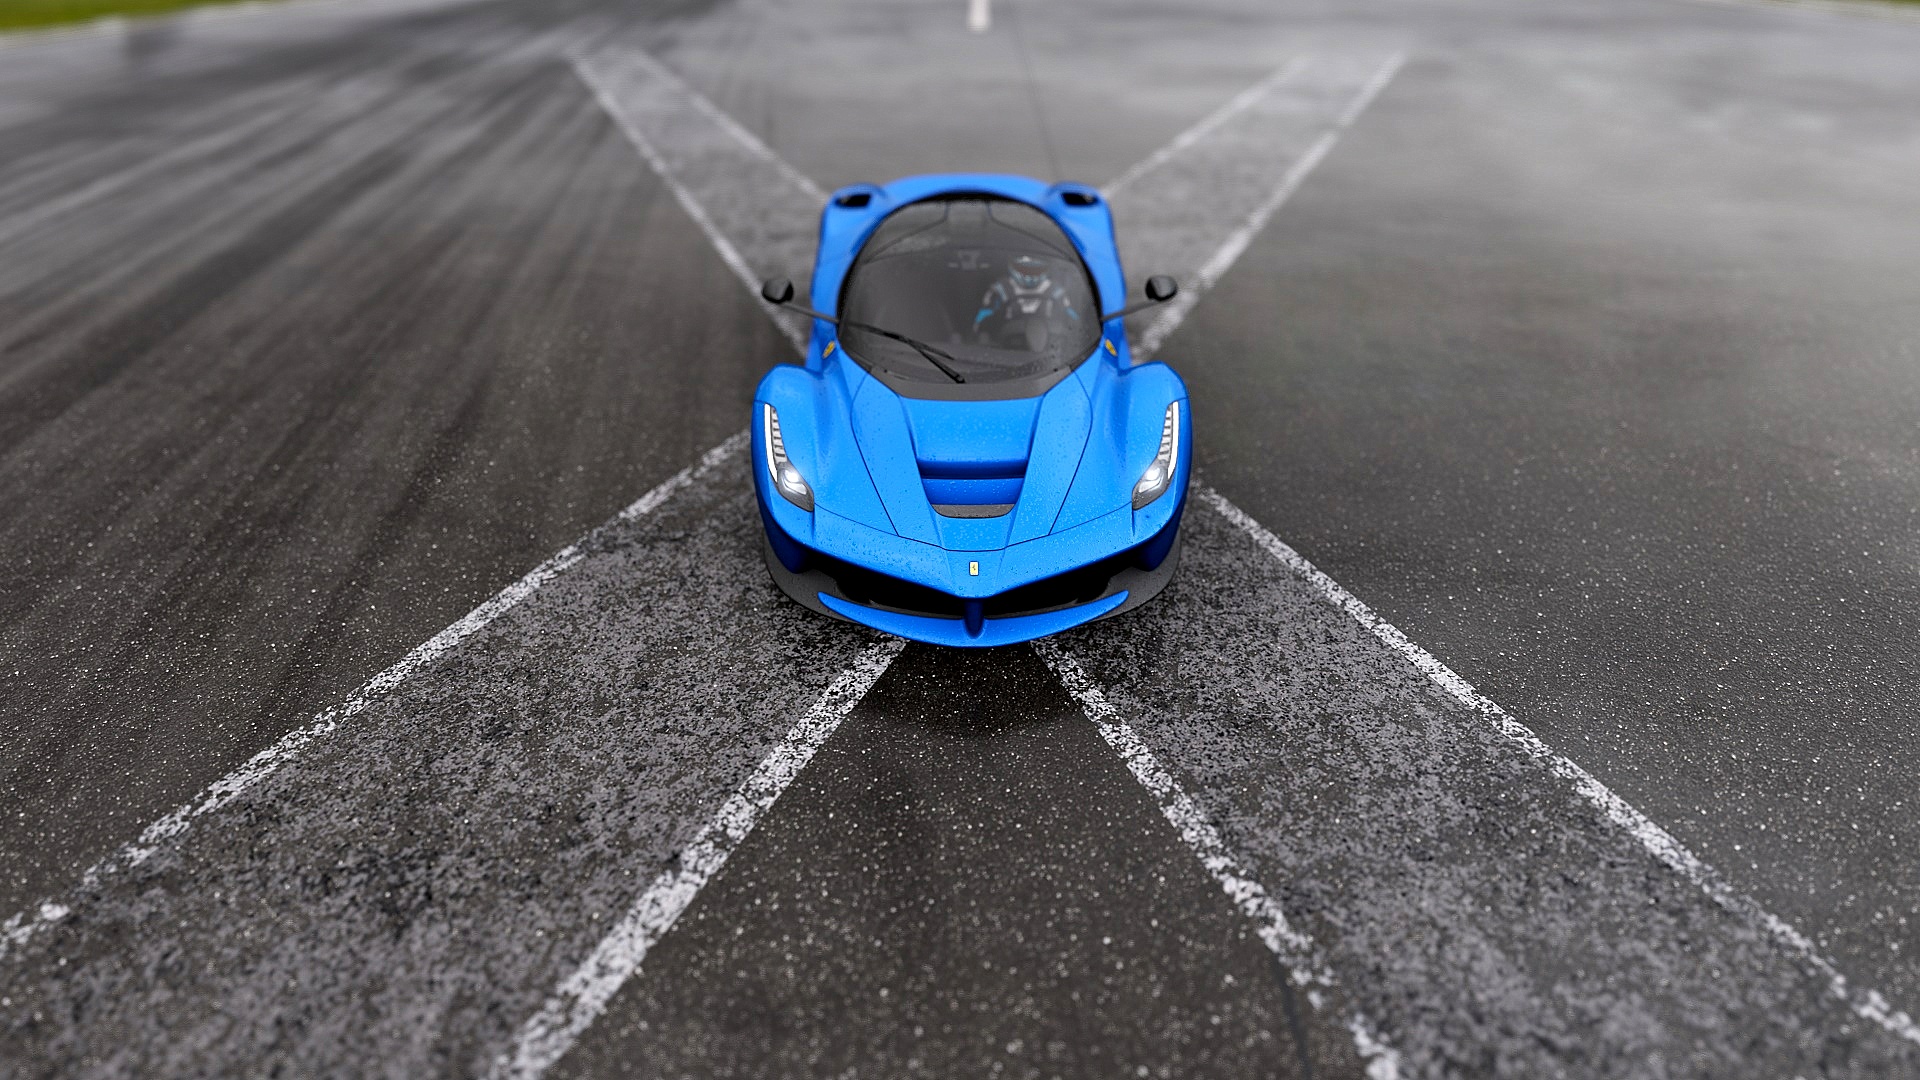
car, wheel, driving, asphalt, vehicle, sports car, supercar, racing, race track, screenshot, auto racing, automobile make